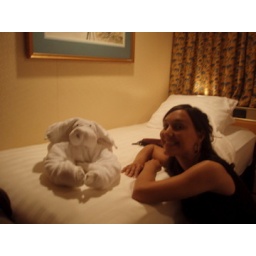
Jacqui in our cabin with today's towel animal .... this one's a dog.